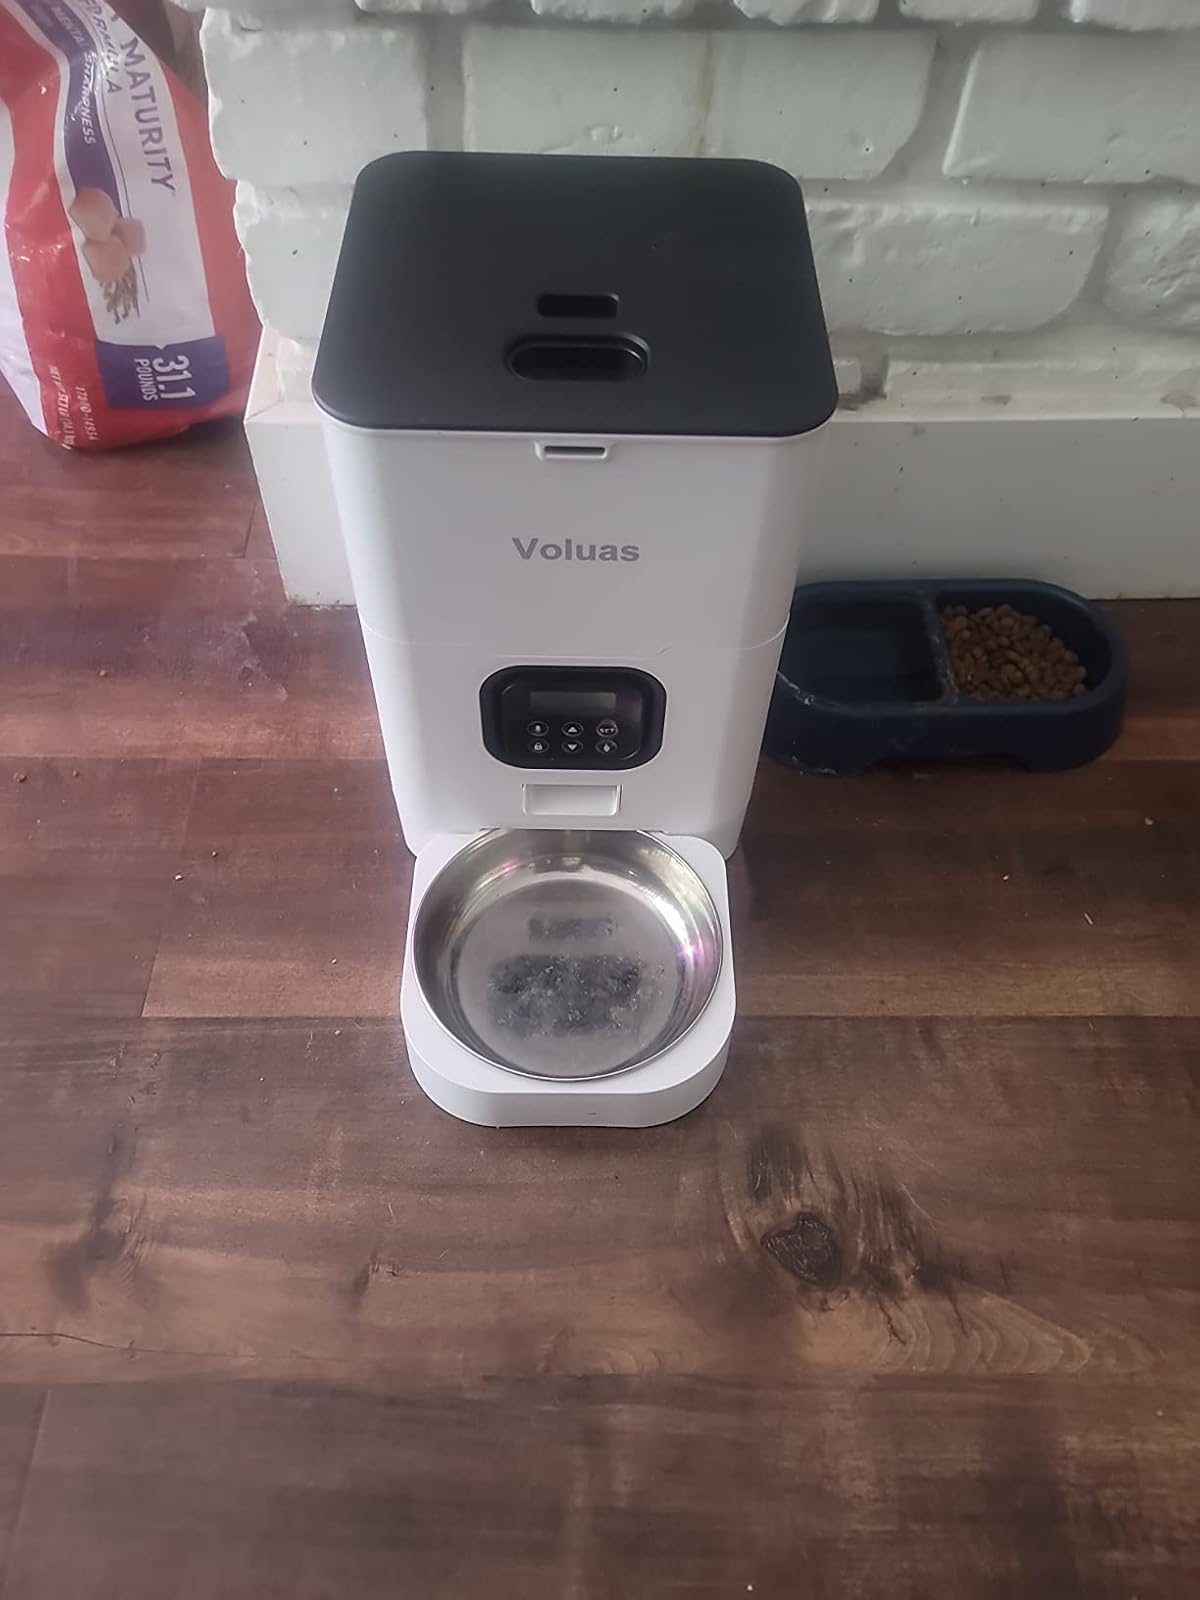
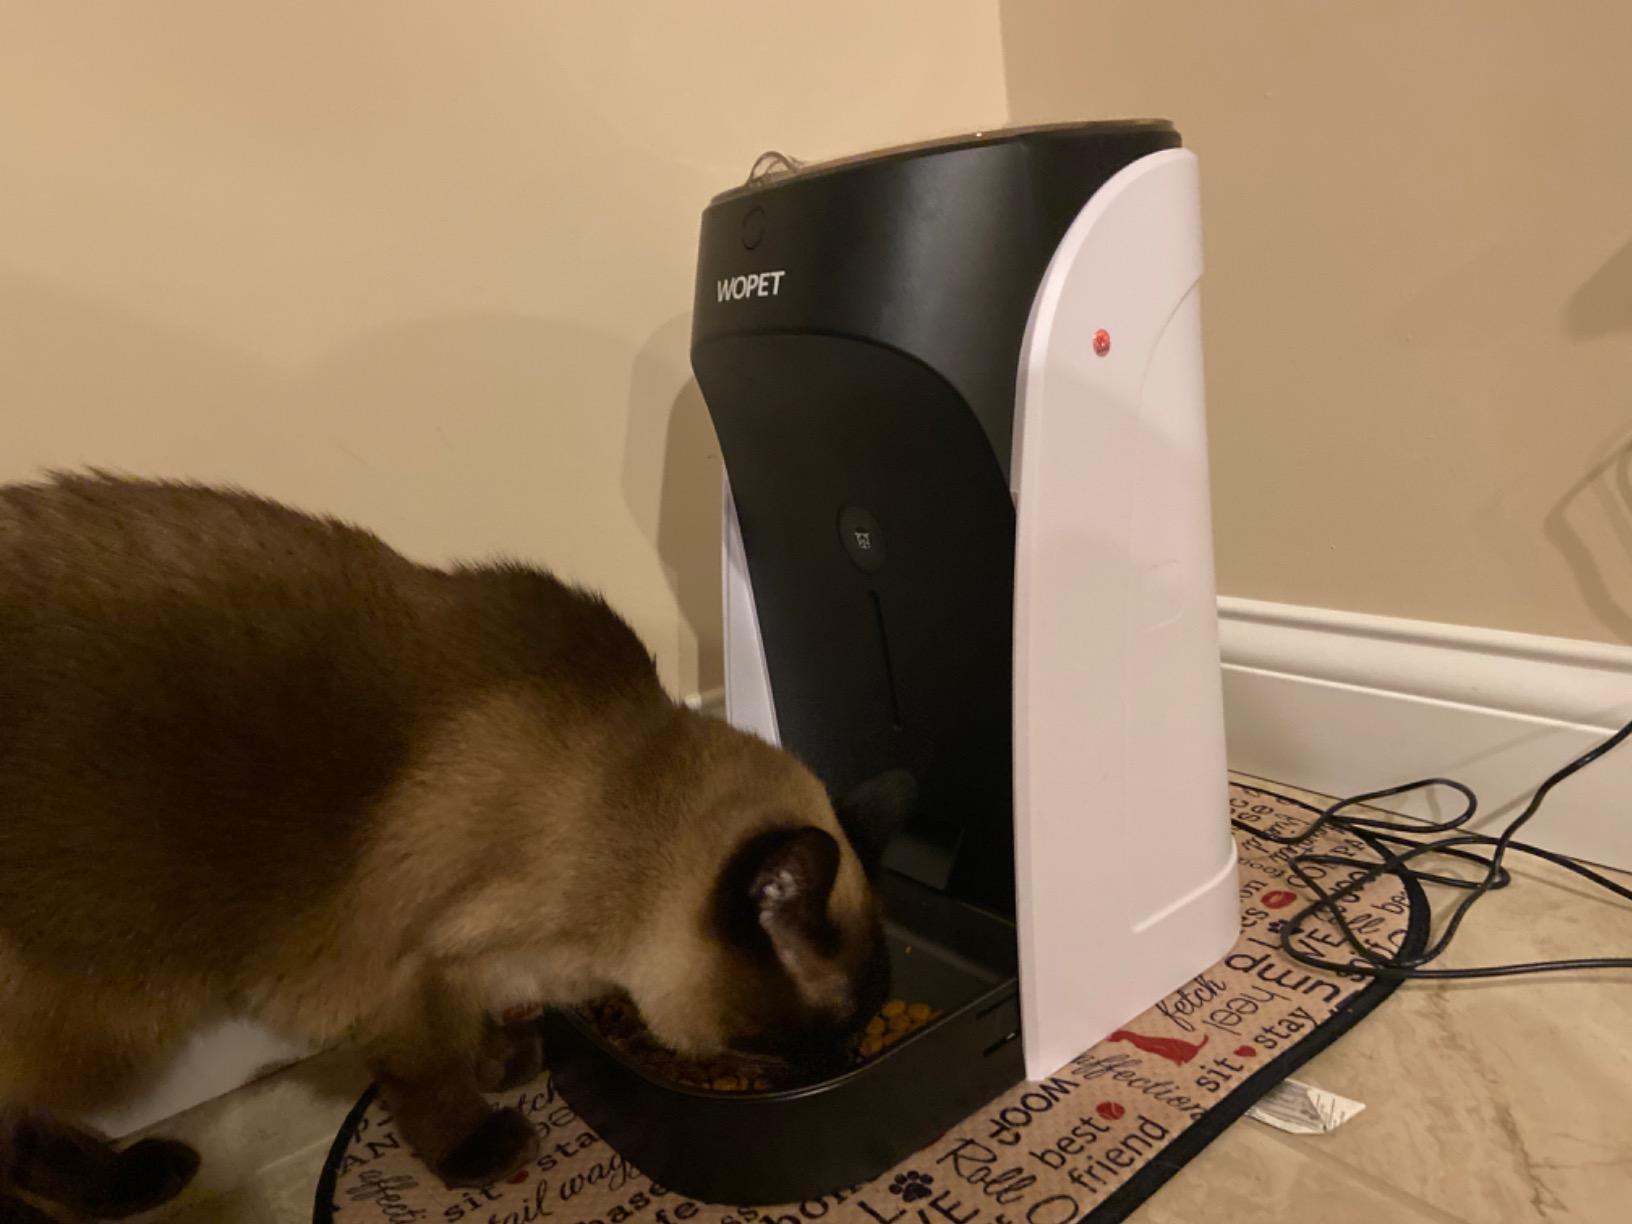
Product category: items_feeder
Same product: no